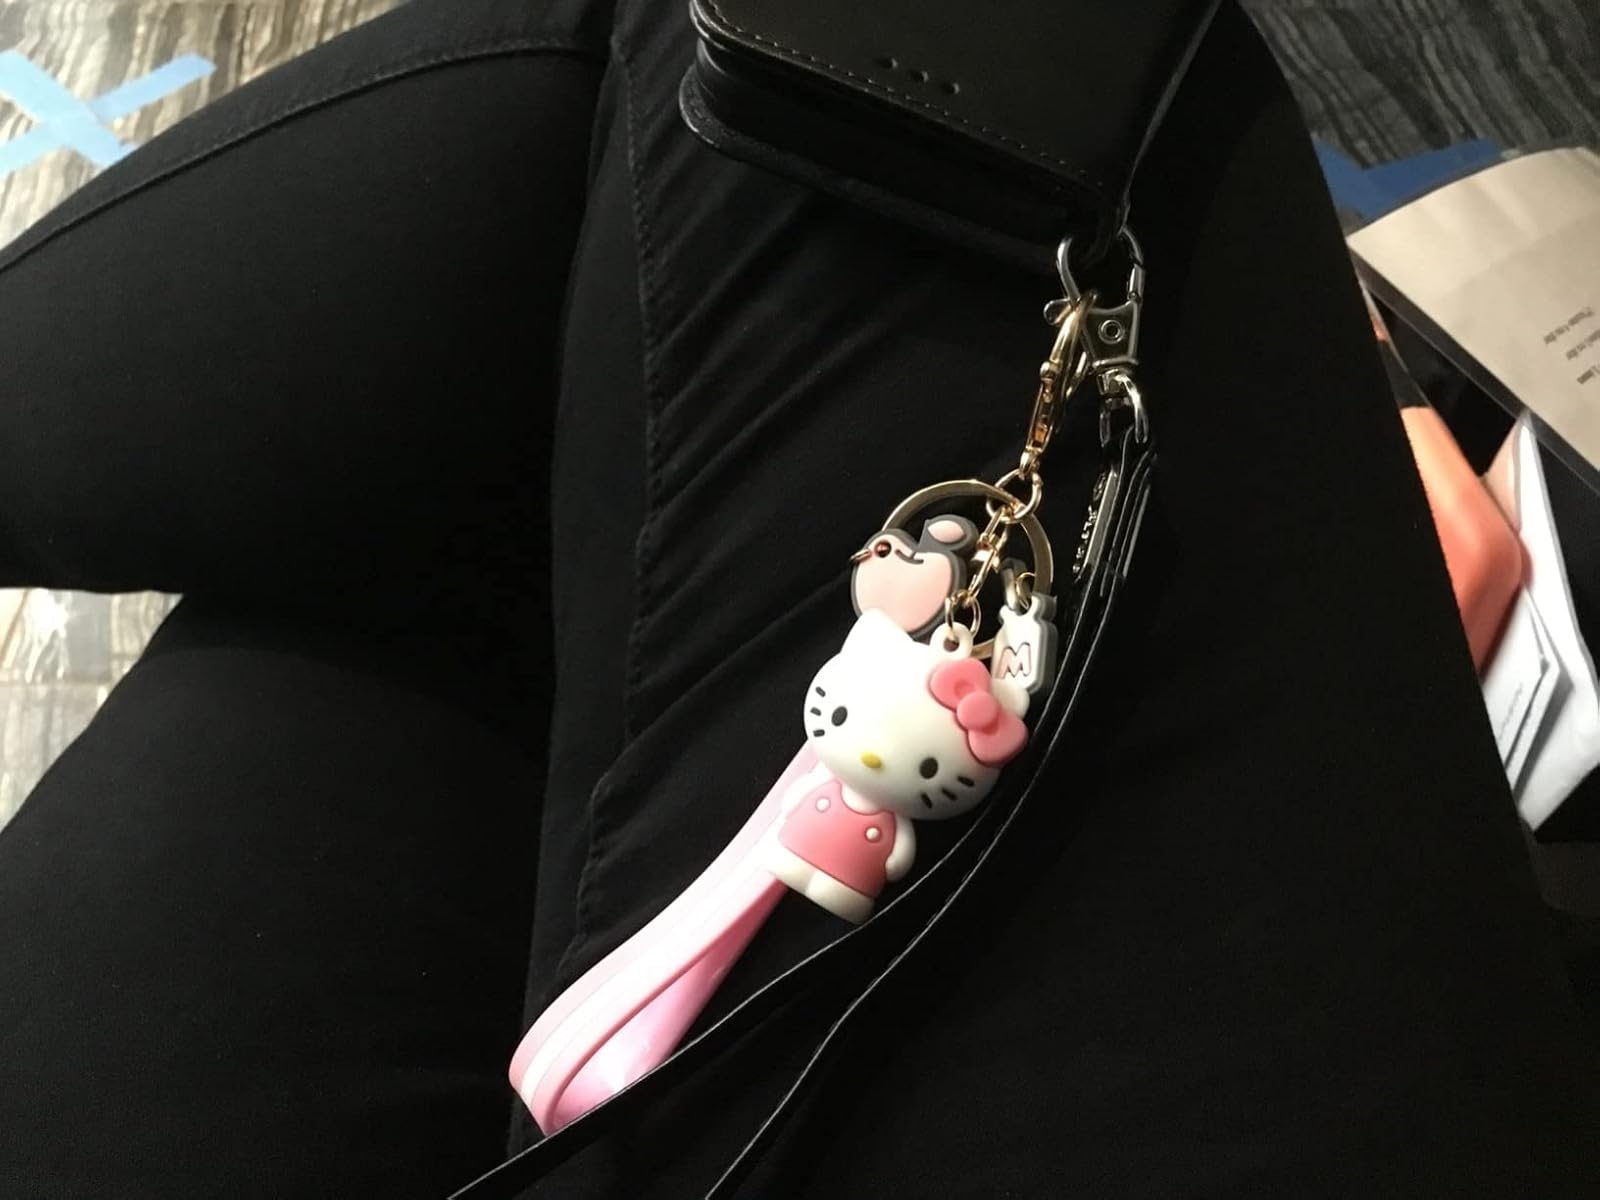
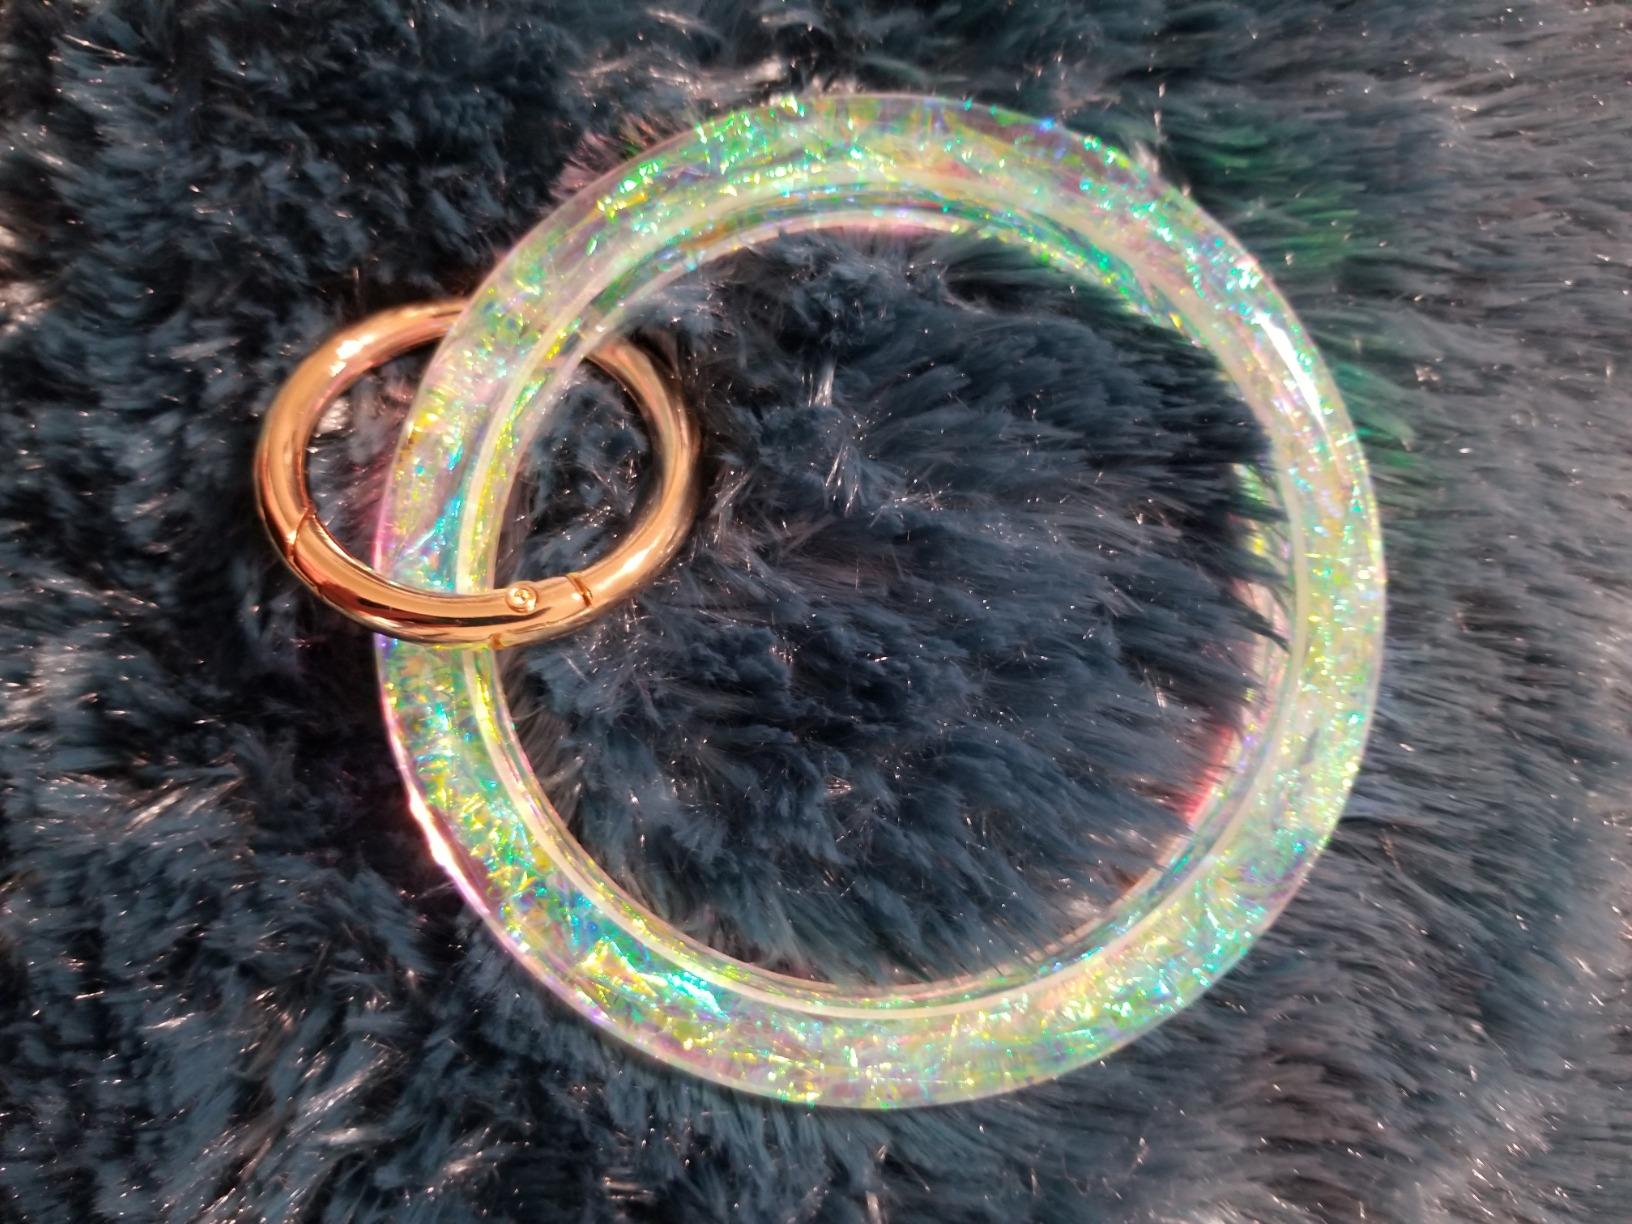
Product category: accessories_keychain
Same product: no